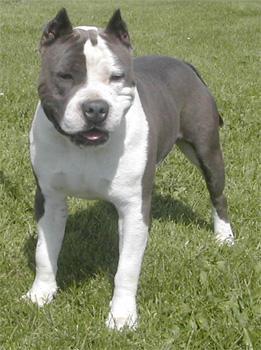
Staffordshire_bullterrier